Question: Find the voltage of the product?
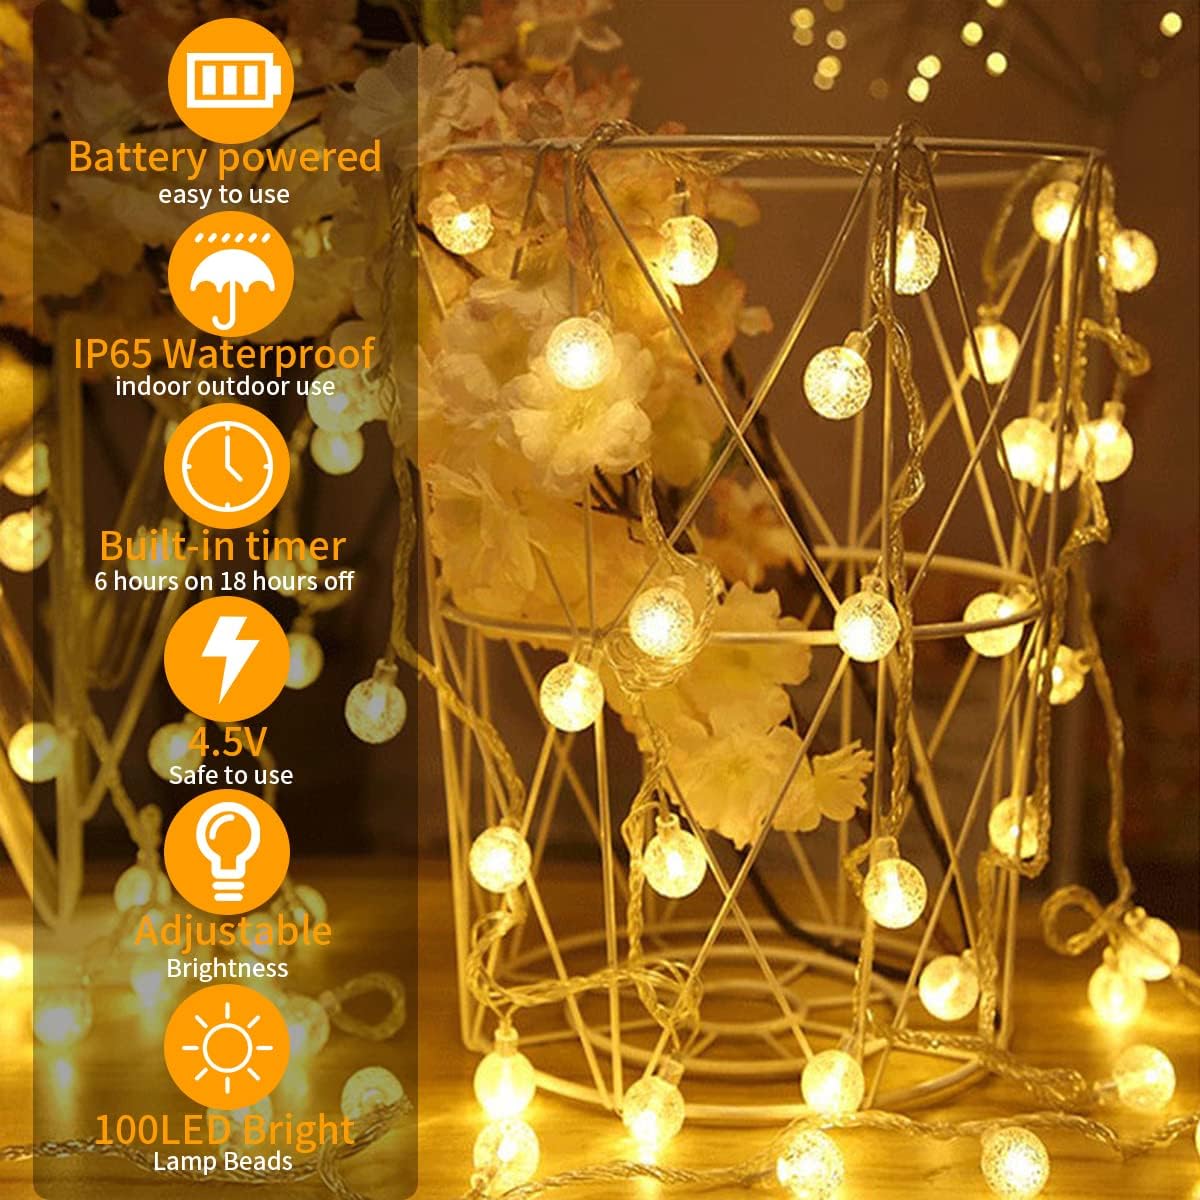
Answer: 4.5 volt